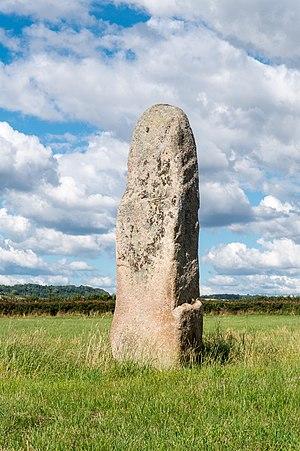
Menhir Sainte-Christine, aussi appelé Grande Borne
Genay est une commune française située dans le département de la Côte-d'Or en région Bourgogne-Franche-Comté.Et a une école de 17 élèves et 379 habitants
Cet article présente la liste des sites mégalithiques de la Côte-d'Or, en France.